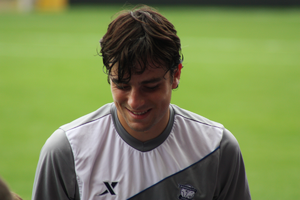
Miguel Marcos Madera dit Míchel est un footballeur espagnol né le 8 novembre 1985 à Lena. Il évolue actuellement au poste de milieu de terrain pour le Qarabağ Ağdam en Azerbaïdjan. Il a été formé au Real Sporting de Gijón.